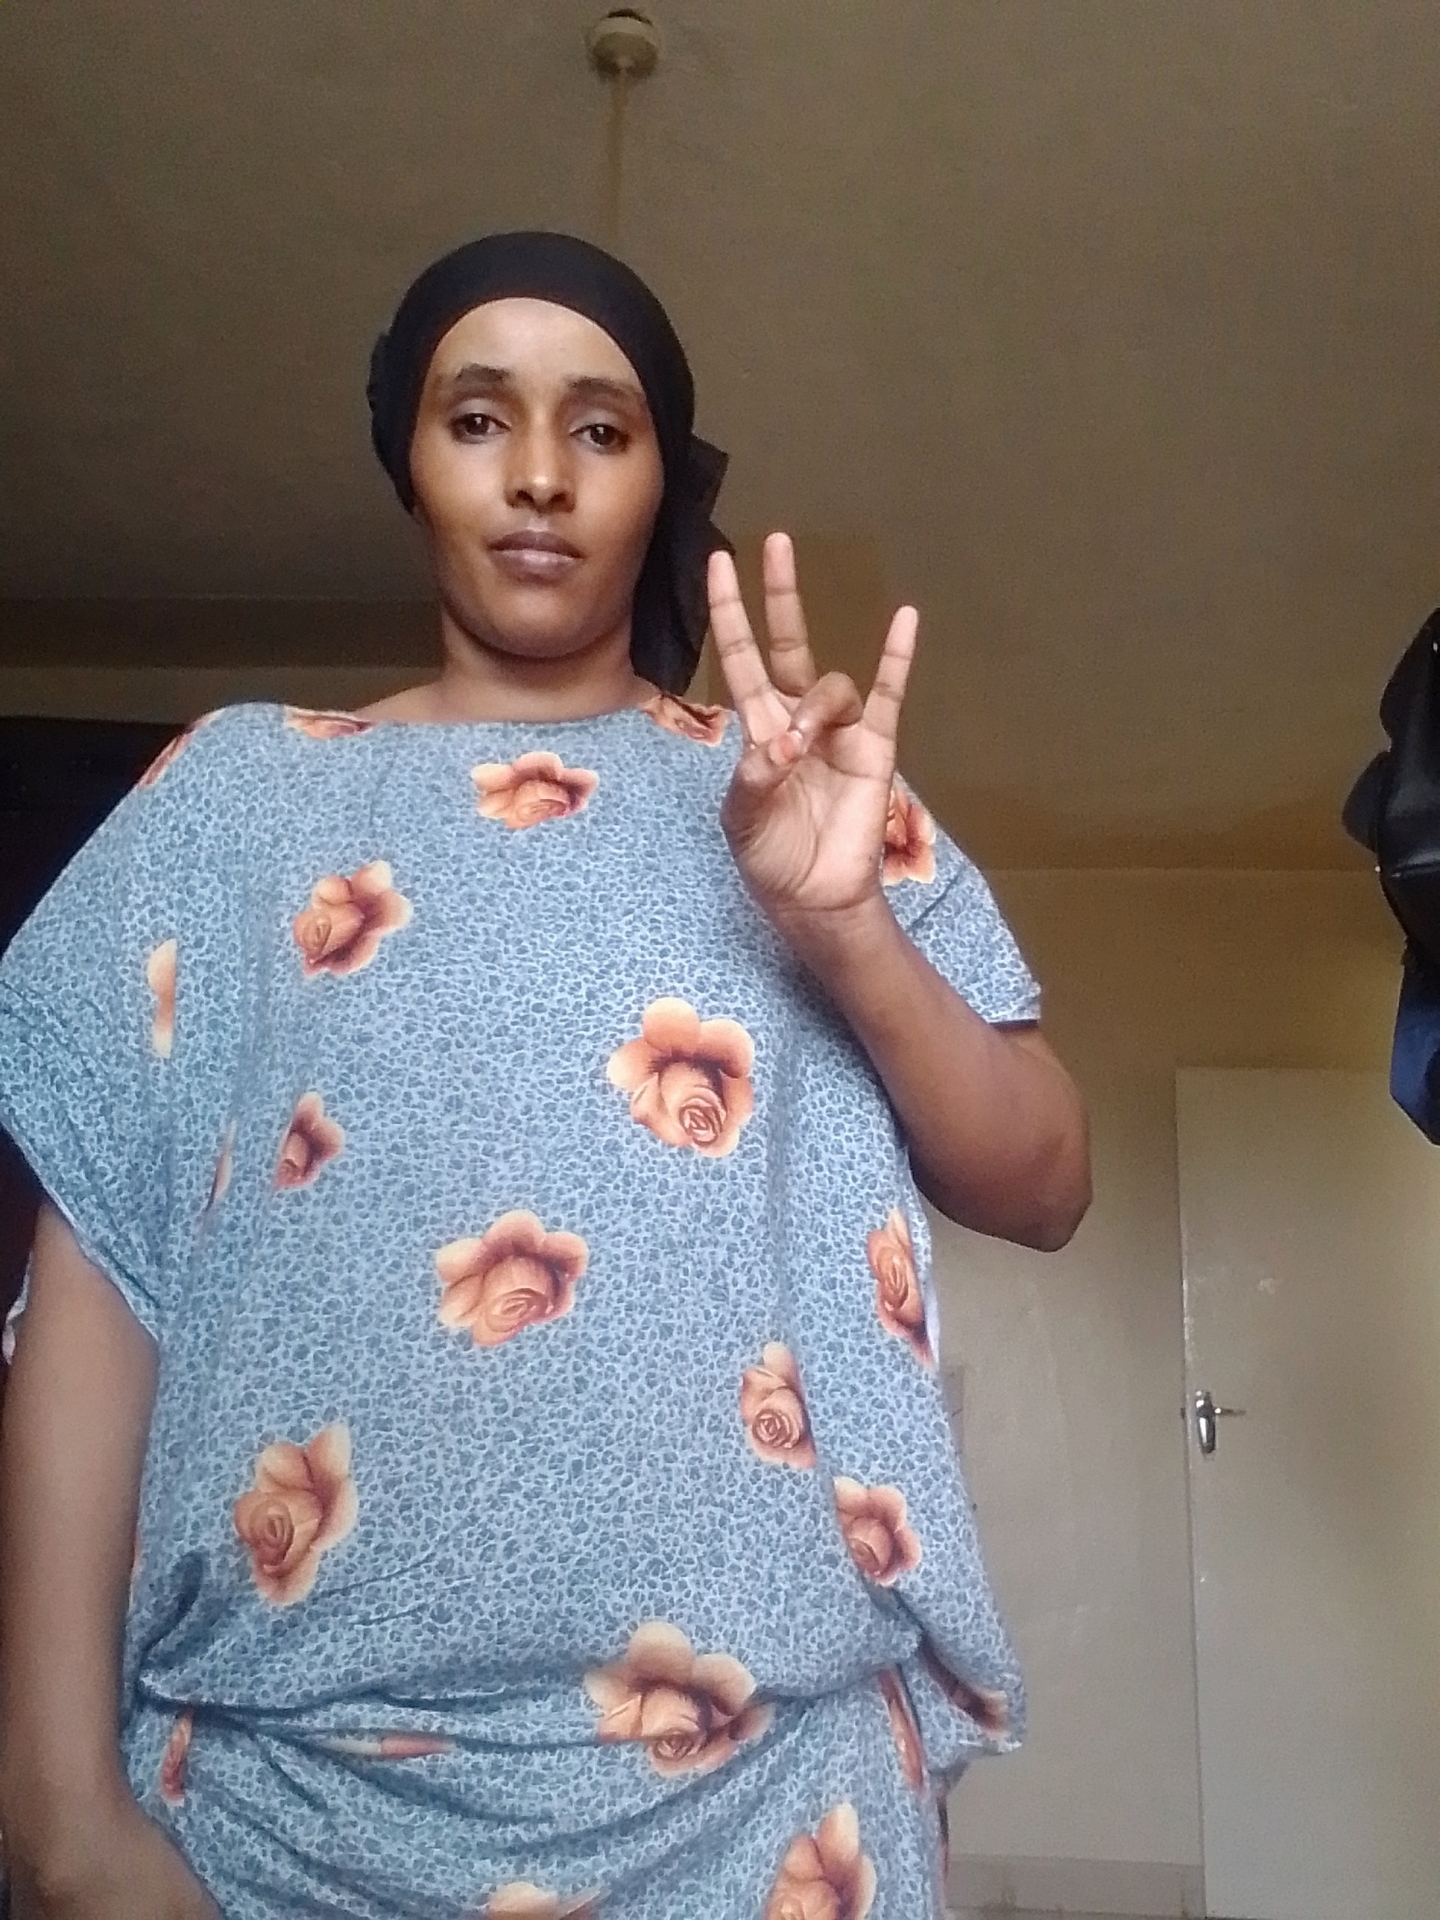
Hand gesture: three3